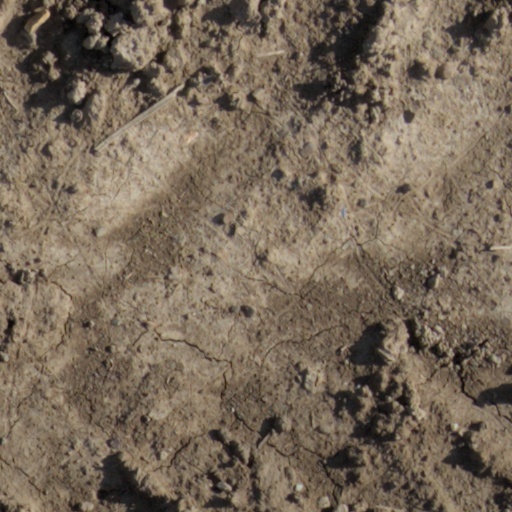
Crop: wheat